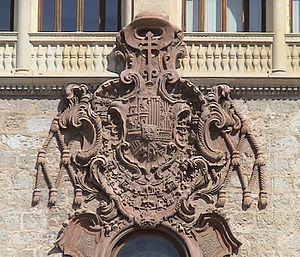
Louis Antoine Jacques de Bourbon, Infant d'Espagne né à Madrid le 25 juillet 1727 et mort à Arenas de San Pedro le 7 août 1785, est un prince espagnol de la maison de Bourbon. Il a été successivement infant d’Espagne, cardinal-prêtre de Santa Maria della Scala, archevêque de Tolède et primat des Espagnes puis enfin archevêque de Séville. Louis est le fils de Philippe V d'Espagne et de sa deuxième épouse Élisabeth Farnèse. À la mort de son père, il renonce à l’état ecclésiastique et devient comte de Chinchón.